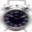
Label: clock